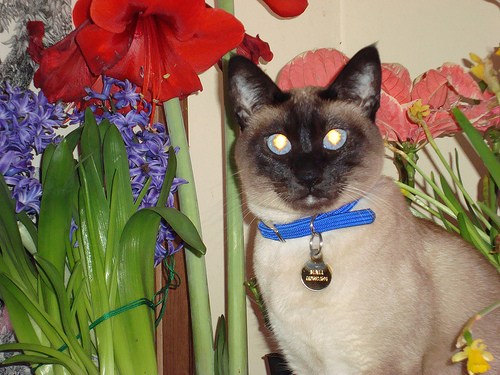
Animal: cat
Breed: Siamese